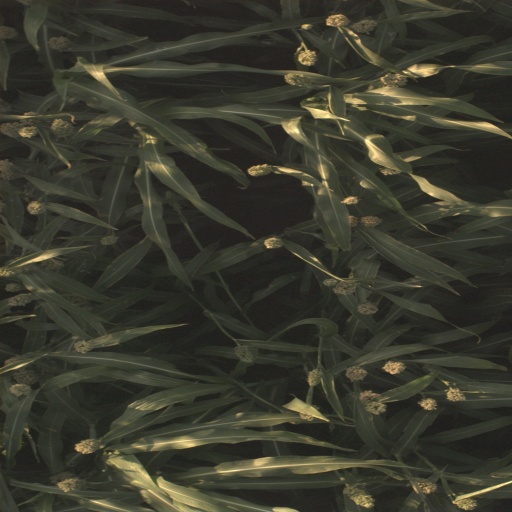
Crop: sorghum